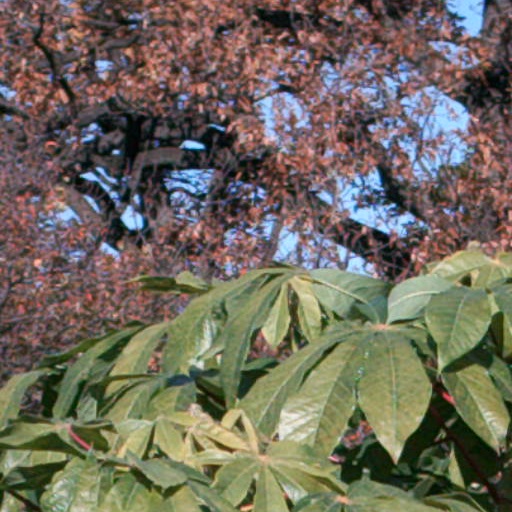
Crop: cassava